The Orme School

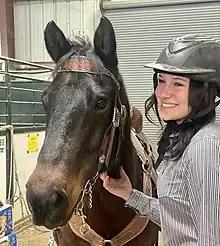
Horses were an important part of campus life at Orme

The school's symbol is the historic brand of the Orme Ranch, which surrounds the school on three sides. Called the "Quarter Circle V Bar", it has been the brand of the ranch and the symbol of the school since their founding. It is a registered brand with the State of Arizona's Department of Agriculture.